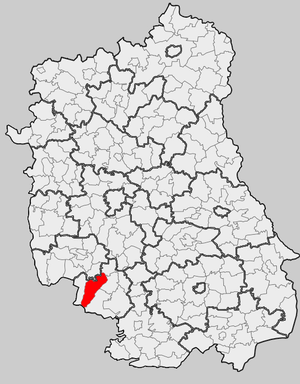
Modliborzyce est une gmina mixte du powiat de Janów Lubelski, dans la Voïvodie de Lublin, dans l'est de la Pologne.